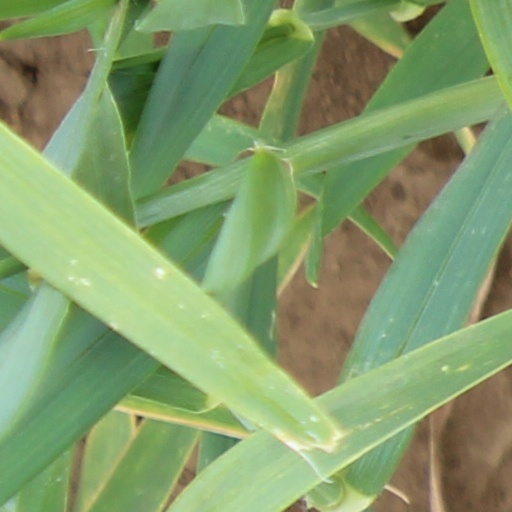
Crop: wheat